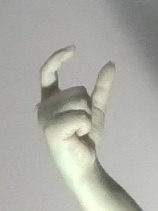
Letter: nun